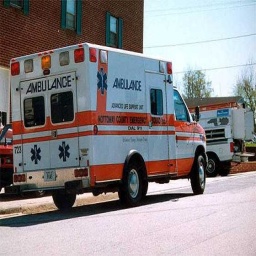
Label: ambulance